Flight feather

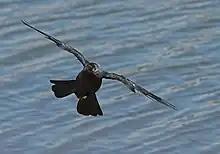
Eurasian jackdaw ("Corvus monedula"), showing moult of central rectrices

Once they have finished growing, feathers are essentially dead structures. Over time, they become worn and abraded, and need to be replaced. This replacement process is known as moult (molt in the United States). The loss of wing and tail feathers can affect a bird's ability to fly (sometimes dramatically) and in certain families can impair the ability to feed or perform courtship displays. The timing and progression of flight feather moult therefore varies among families.